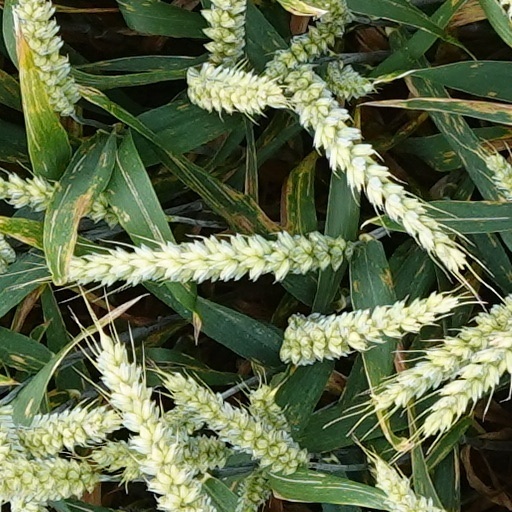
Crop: wheat